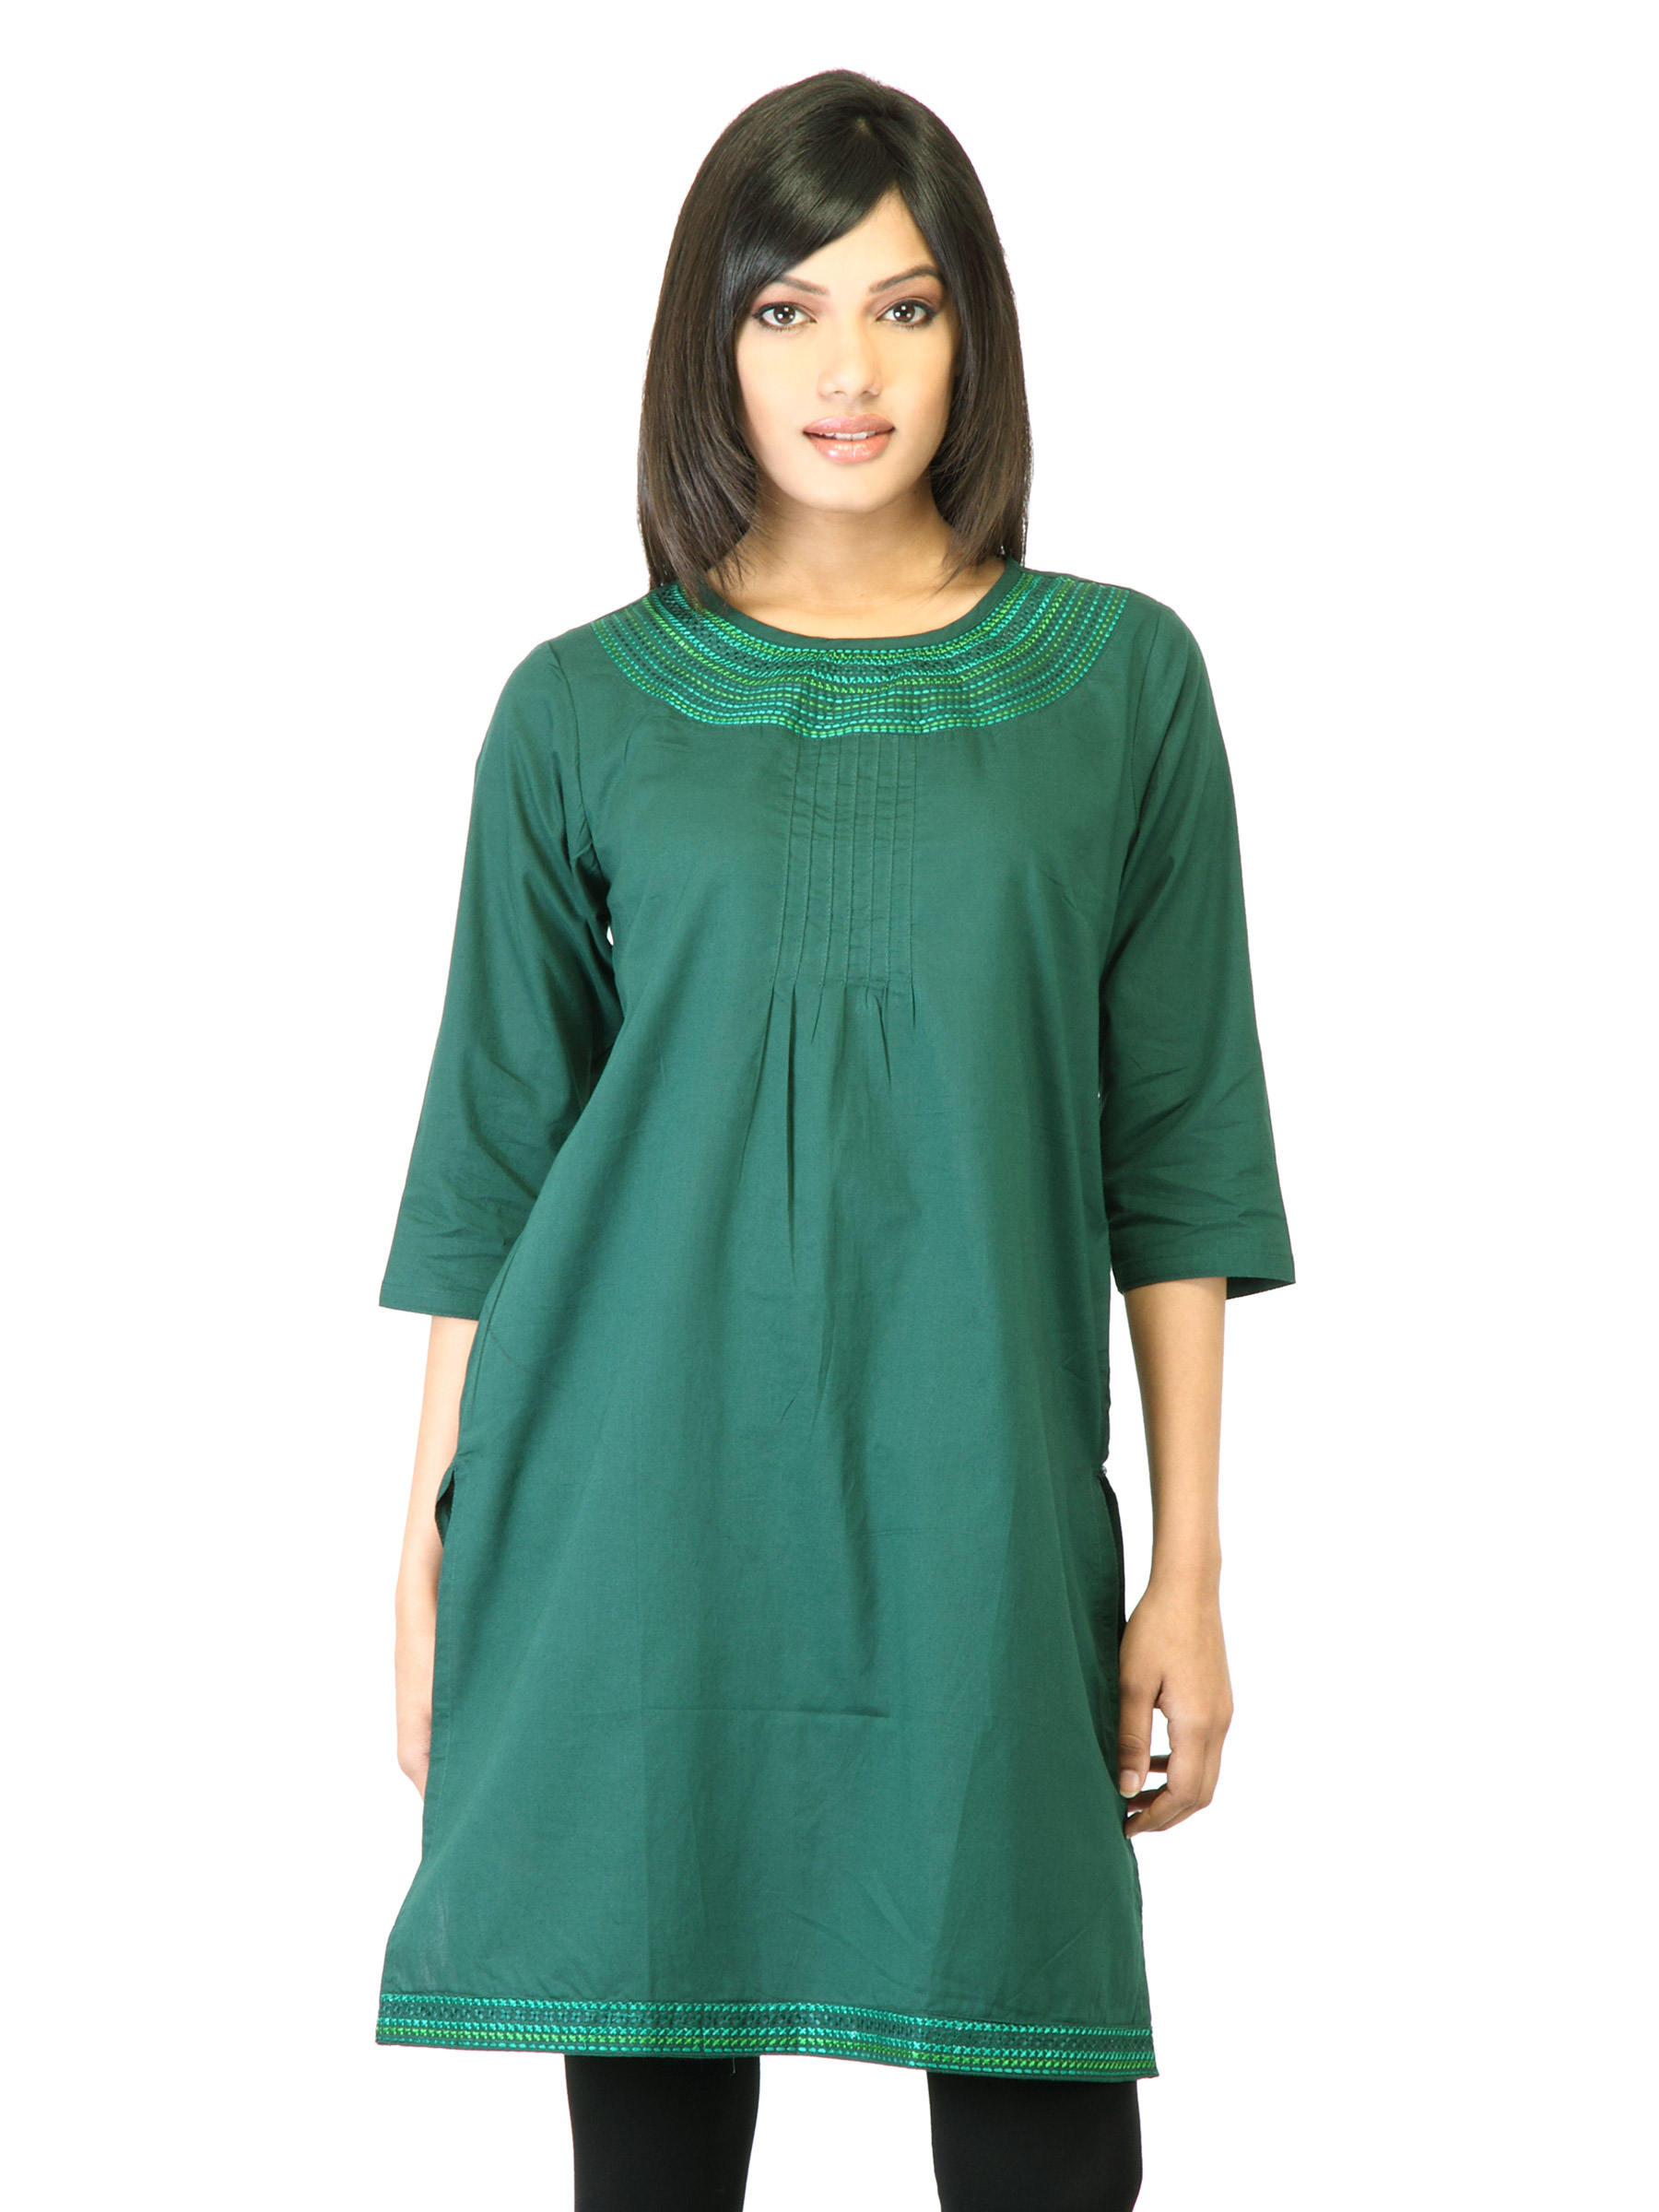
Folklore Women Green  Kurta
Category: Apparel / Topwear / Kurtas
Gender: Women
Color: Green
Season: Fall 2011
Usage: Ethnic